SS Stratheden

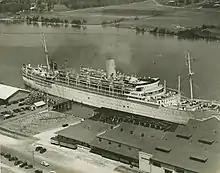
in port. "Stratheden" and "Strathmore" sailed together continuously in convoys from May to October 1944.

On 19 August 1943 "Stratheden" sailed unescorted from Bombay to Durban, where she embarked 4,653 troops and on 14 September sailed for Egypt. She sailed as far as Aden with Convoy CM 45, whose largest troop ship was "Stirling Castle". CM 45 was heavily escorted by the battleship , heavy cruiser , light cruiser , three Royal Navy destroyers and three Australian destroyers. From Aden "Stratheden" continued unescorted through the Suez Canal and reached Port Said on 16 October.